Jimbōchō Station

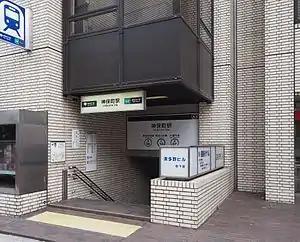
Entrance A3 in May 2015

is a subway station located at the Jimbōchō intersection of the Hakusan and Yasukuni streets in Chiyoda, Tokyo, Japan. The station is operated jointly by Tokyo Metro and Tokyo Metropolitan Bureau of Transportation (Toei).